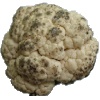
Label: cauliflower